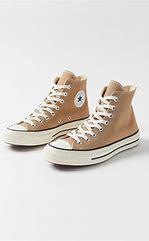
Brand: Converse
Model: Chuck 70 Hi